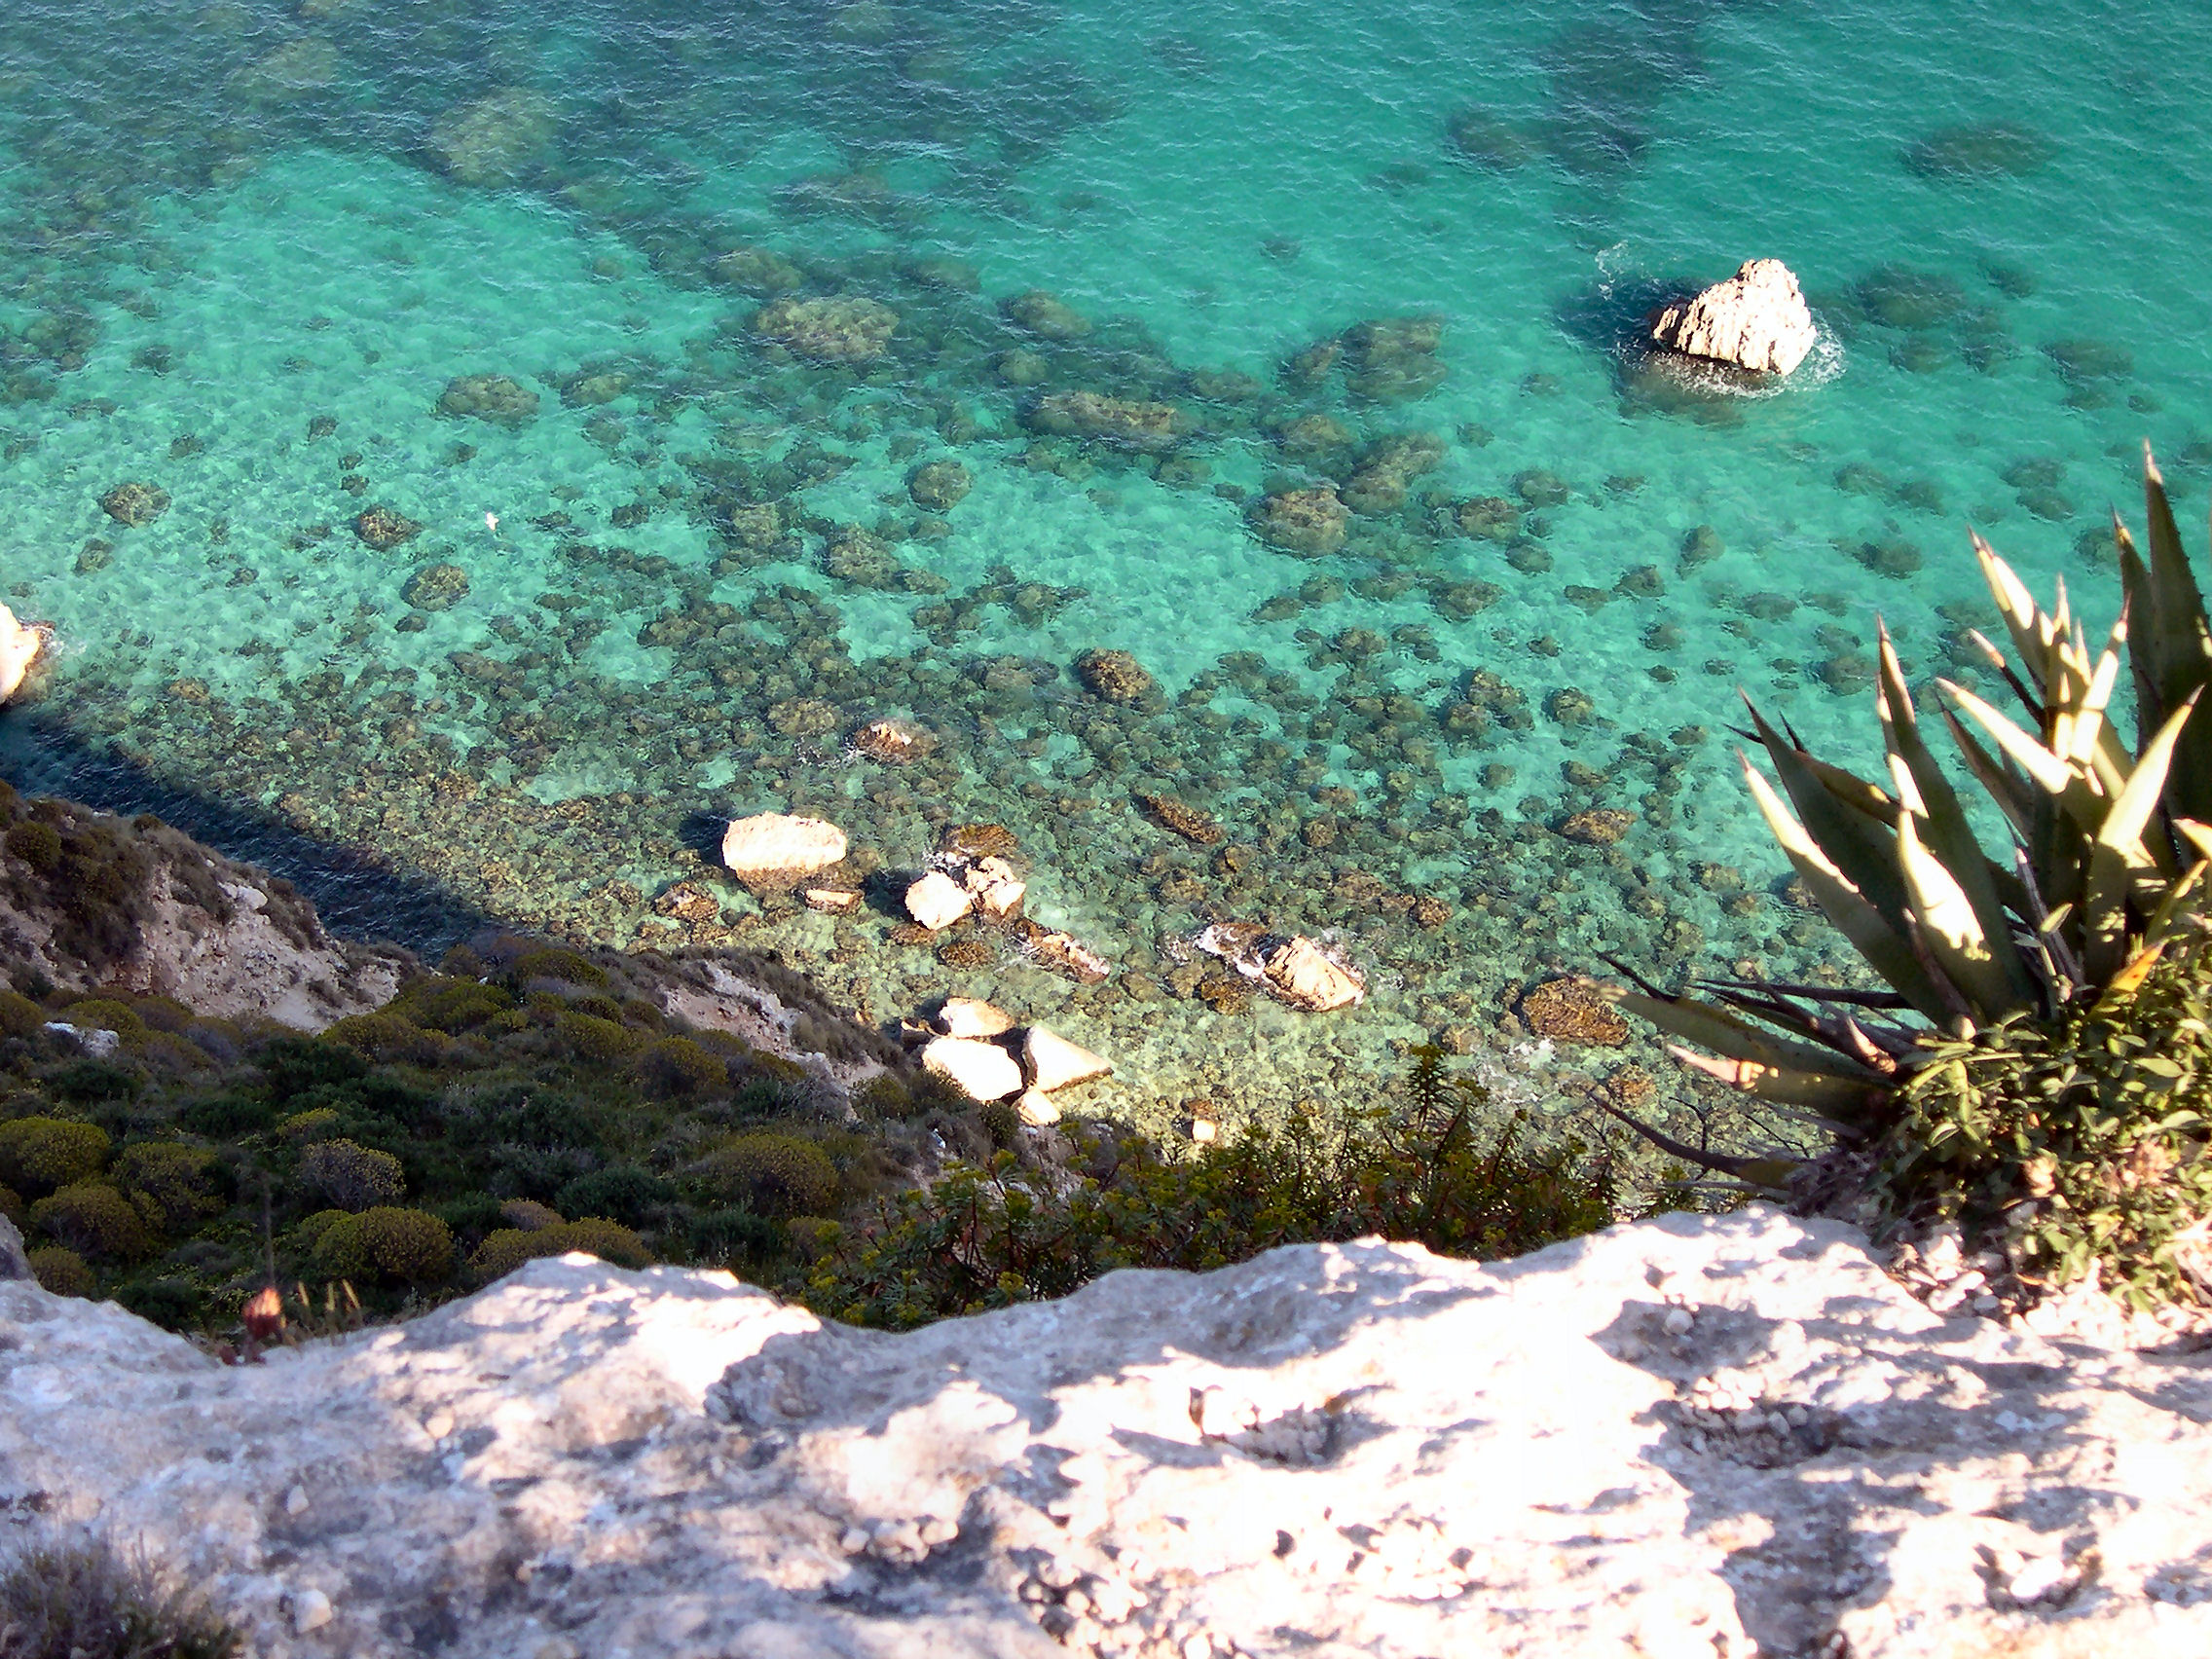
nature, tide pool, reef, water, coral reef, organism, marine biology, underwater, sea, rock, coral, coastal and oceanic landforms, vacation, bay, tropics, lagoon, ocean, coast